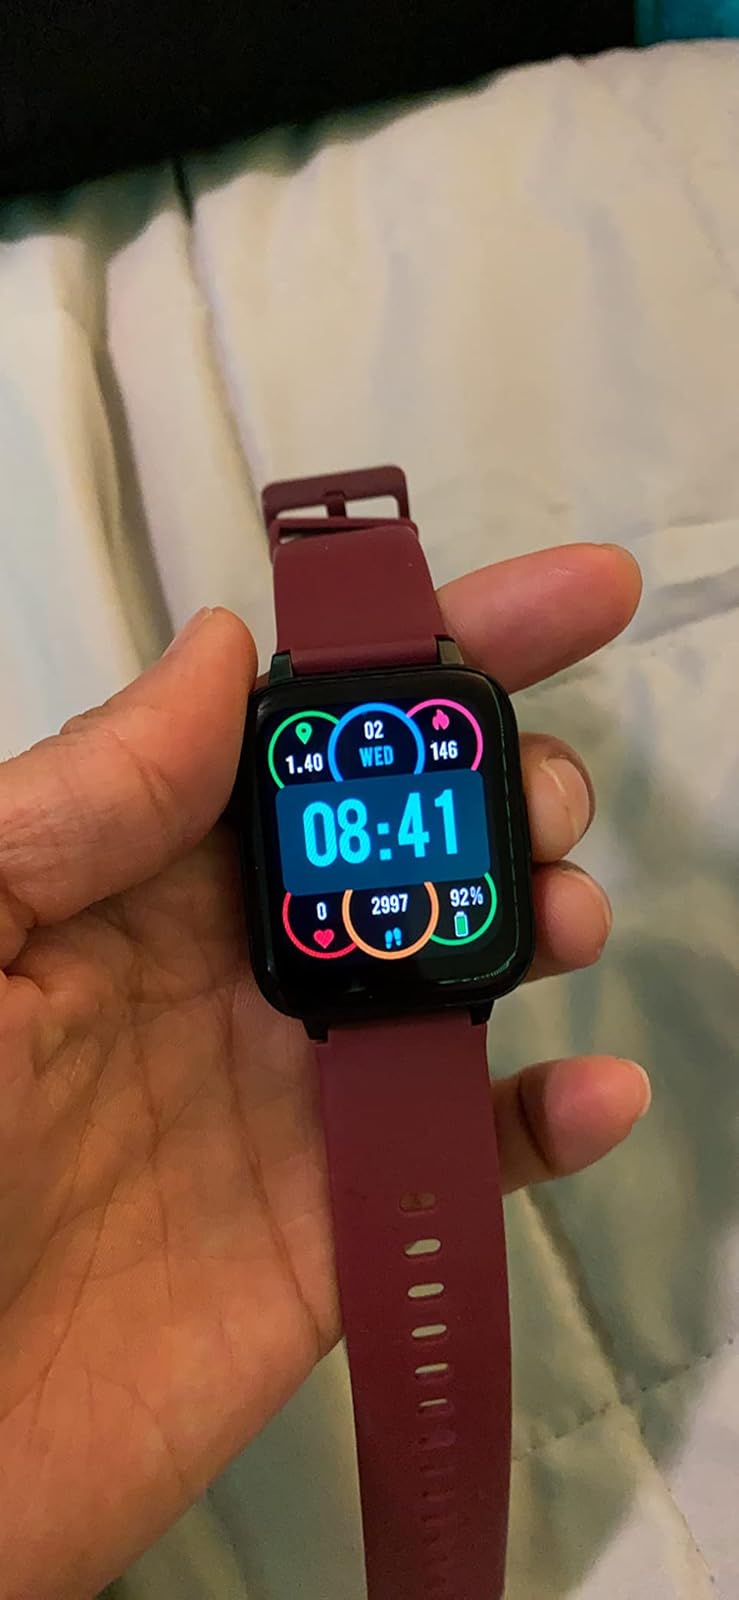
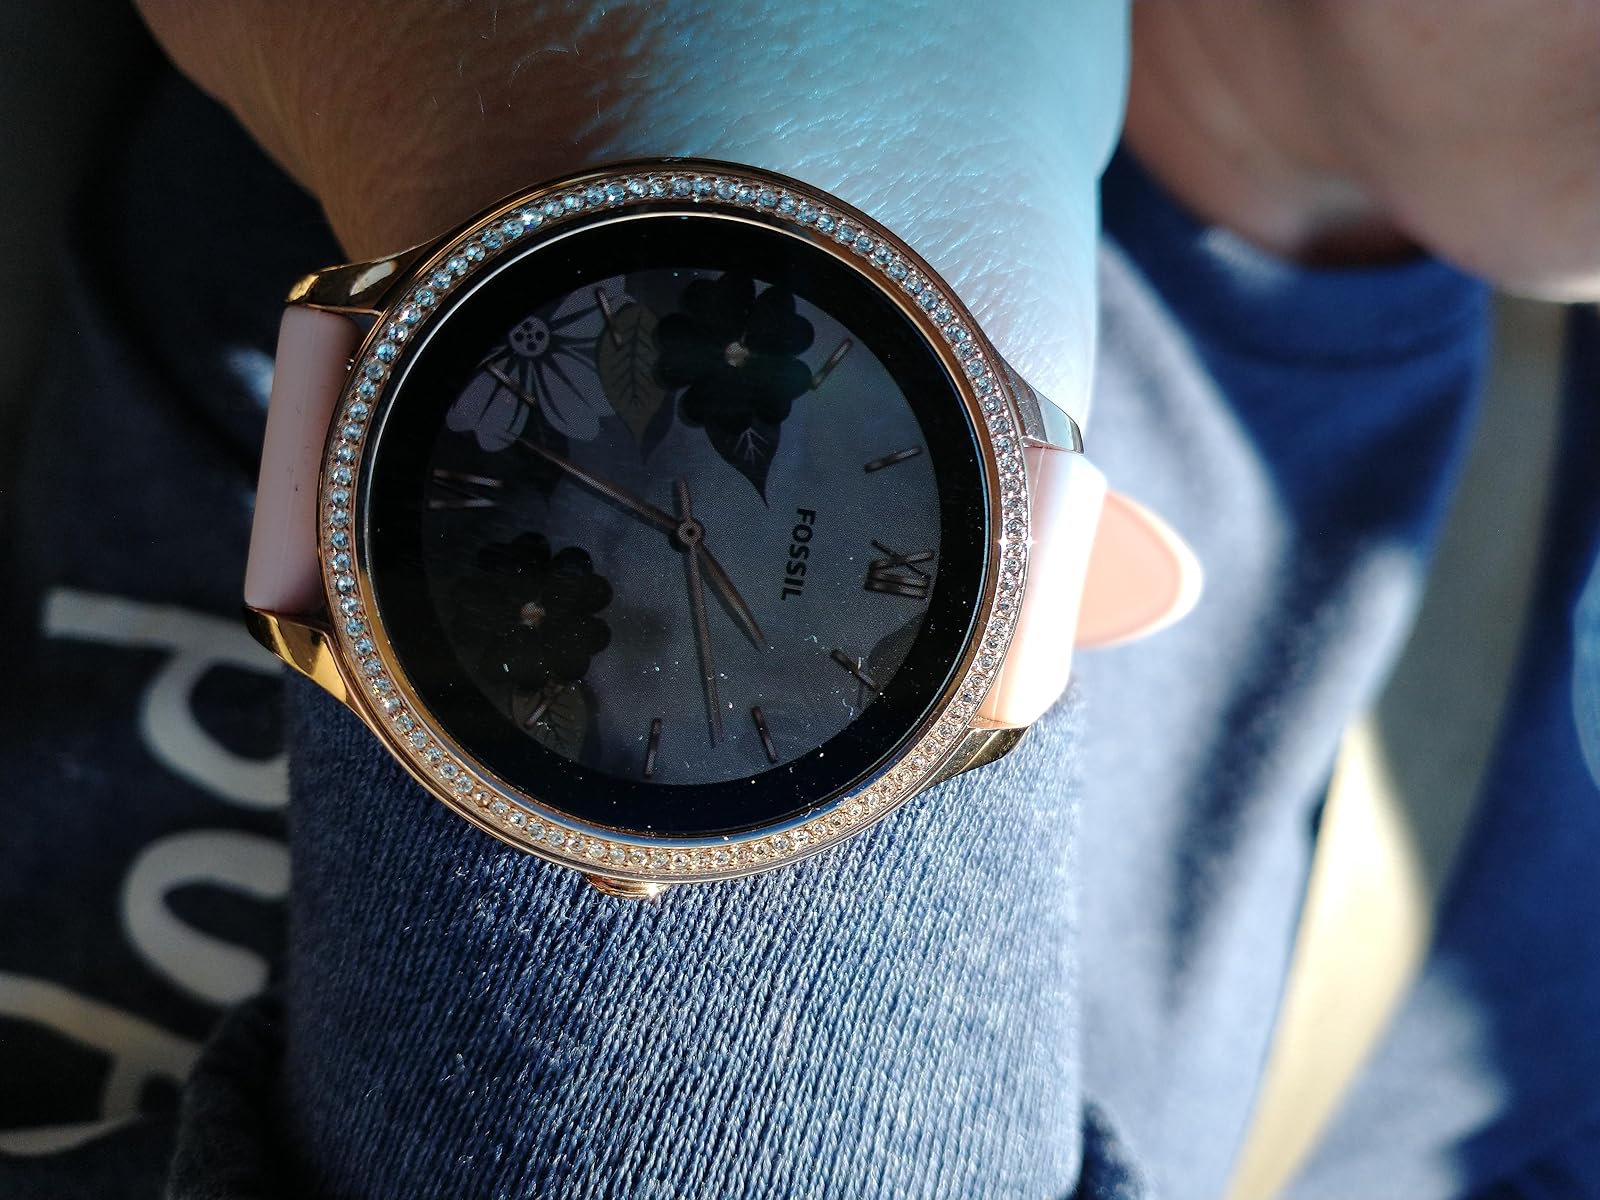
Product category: smartwatch
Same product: no